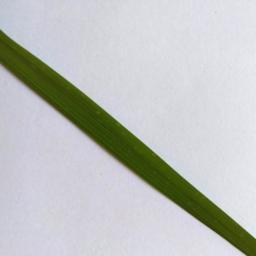
Label: Rice___Healthy